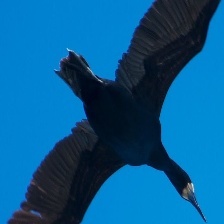
Species: BRANDT CORMARANT
Scientific name: PHALACROCORAX PENICILLATUS